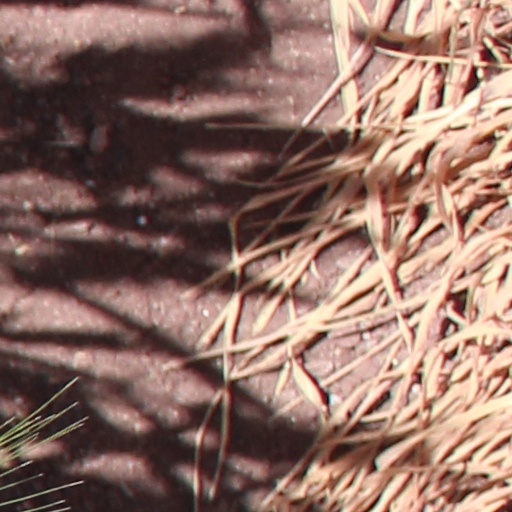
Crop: wheat